Berneck, St. Gallen

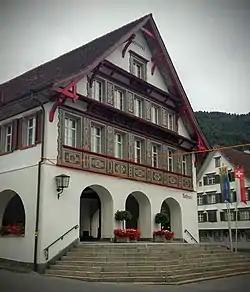
Berneck town hall

In the 2007 federal election the most popular party was the SVP which received 30.5% of the vote. The next three most popular parties were the CVP (23.3%), the FDP (21%) and the SP (12.2%).